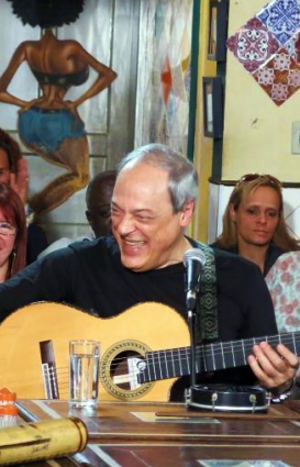
Antonio Pecci Filho, dit Toquinho, né le 6 juillet 1946 à São Paulo, est un auteur-compositeur-interprète et guitariste brésilien.